Len De Caux

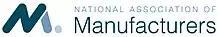
NAM logo

In the aftermath of World War II, both the press and business interests expressed hostility toward organized labor (unions). Moreover, business interests funded their lobbyists better. For example, in 1946 and 1947, the National Association of Manufacturers (NAM) had a budget of $3.6 million (including $1.9 million for advertising), while the CIO publicity department had $200 thousand, while the CIO's research and education department had another $200 thousand and AFL counterparts had even smaller budgets. Thus, the CIO and AFL had combined budgets of under half a million dollars annually, while their largest counterpart NAM had an annual budget seven times larger – amidst major lobbying efforts that included the landmark 1947 Taft-Hartley Act. De Caux himself, for his part, was hand-tied by suspicion of his communist ties.